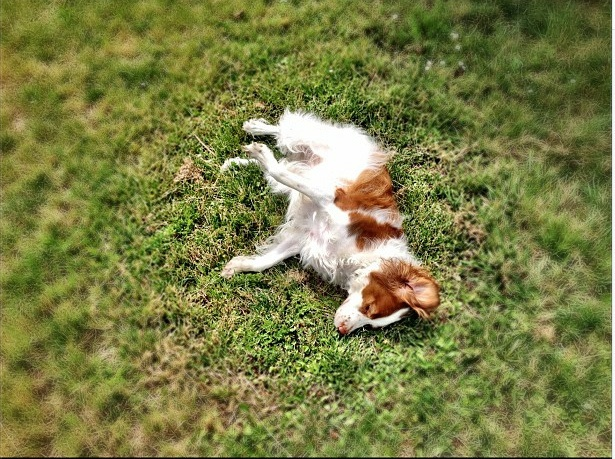
A cocker spaniel rolls around in the grass.
Dog lying on grass area ready to roll around.
A dog rolling around happy and glad on the grass
A tired puppy lays down in the grass
A brown and white dog laying in a field of grass.